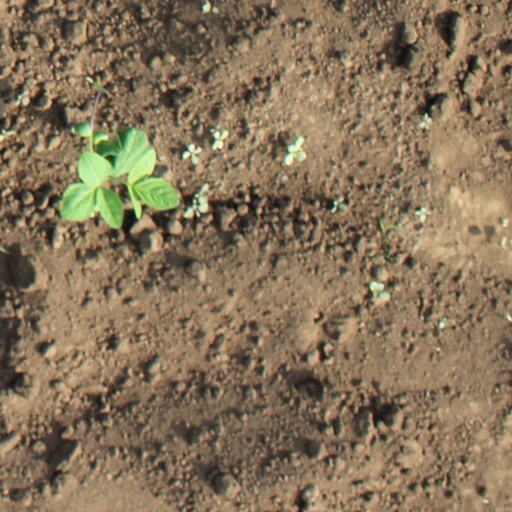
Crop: soybean